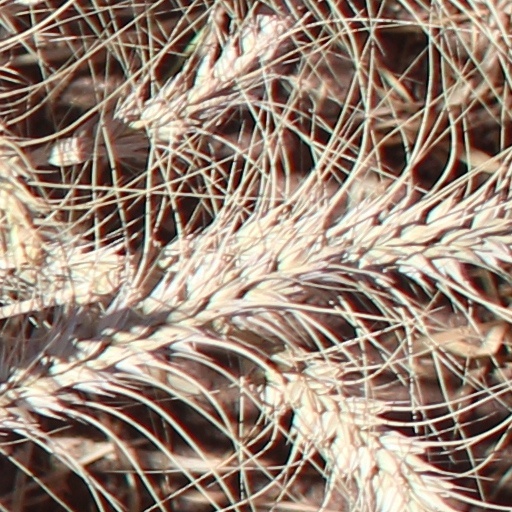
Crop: wheat